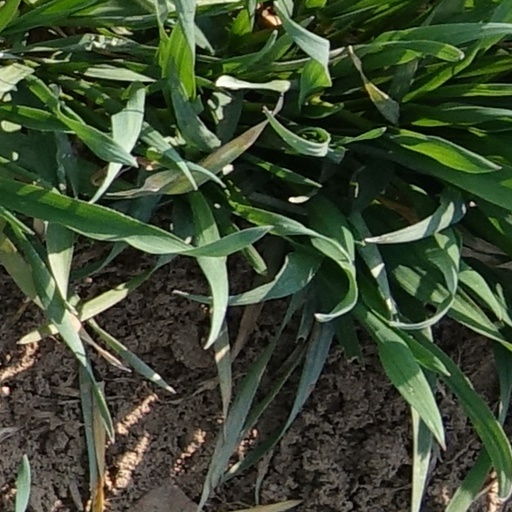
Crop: wheat